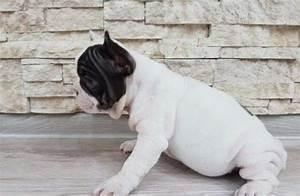
dog